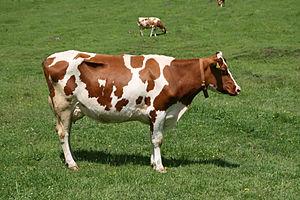
La Suisse est un pays d'élevage, lié à la prédominance de pâturages non cultivables: les alpages.